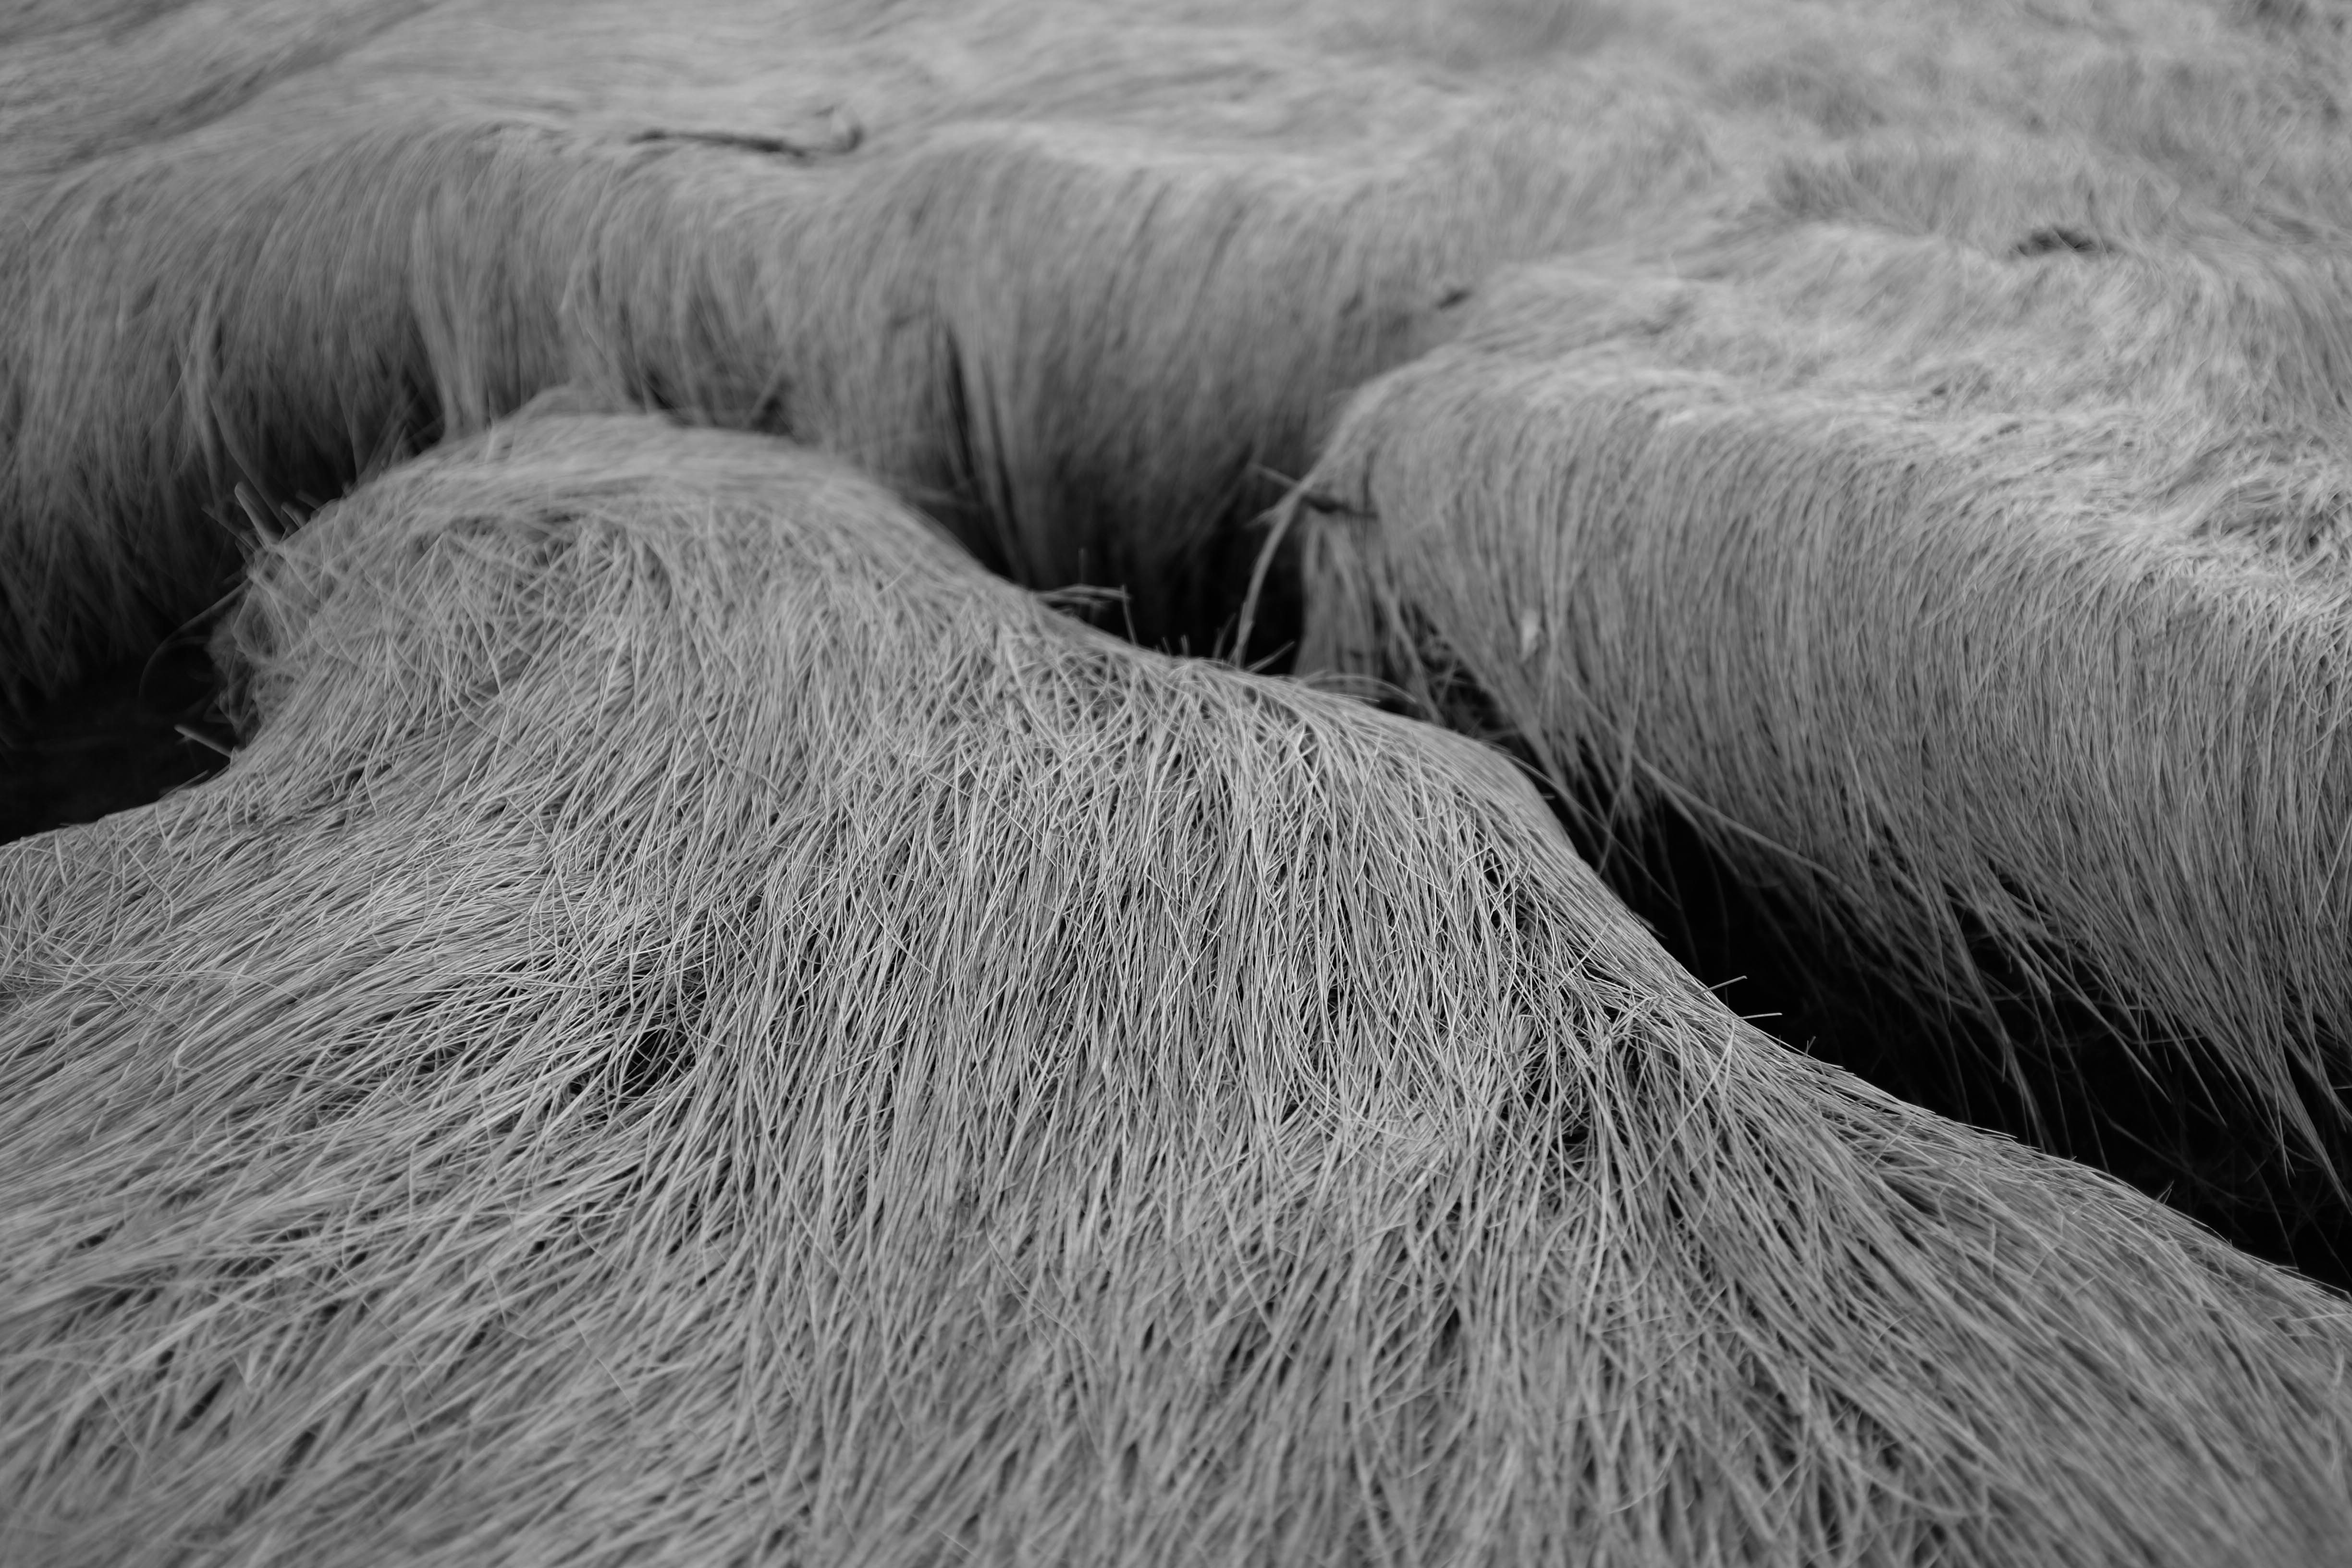
sea, sand, rock, black and white, wood, texture, wave, monochrome, material, close up, geology, badlands, monochrome photography